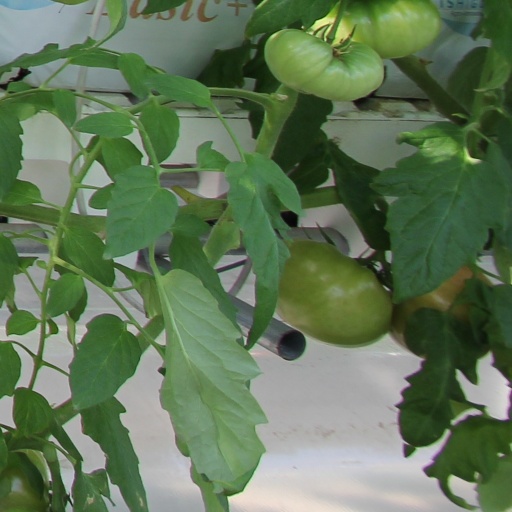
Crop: tomato